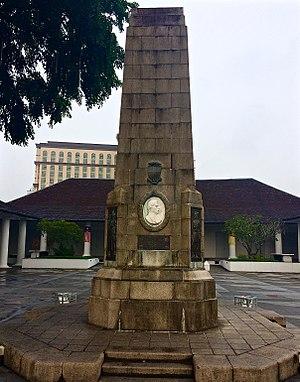
Le Royaume de Sarawak est un ancien État fondé en 1841 par l'aventurier britannique James Brooke, à l'origine sur un territoire vassal du sultanat de Brunei, au nord-ouest de l'île de Bornéo. Il possède des frontières avec le sultanat de Brunei au nord, et le Bornéo hollandais au sud. Les côtes du Sarawak sont bordées par la mer de Chine méridionale. Le royaume exista pendant plus d’un siècle et fut dirigé par la dynastie des Rajas blancs jusqu'en 1946, date à laquelle le descendant, Charles Vyner Brooke, céda ses droits sur le Sarawak au Royaume-Uni, à l'issue de l'occupation de l'armée japonaise qui dura de 1941 à 1945.